Charlotte Wilson

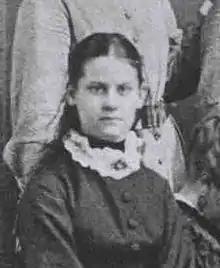
Wilson at Newnham College c.1874

Charlotte Mary Wilson (6 May 1854, Kemerton, Worcestershire – 28 April 1944, Irvington-on-Hudson, New York) was an English Fabian and anarchist who co-founded "Freedom" newspaper in 1886 with Peter Kropotkin, and edited, published, and largely financed it during its first decade. She remained editor of "Freedom" until 1895.